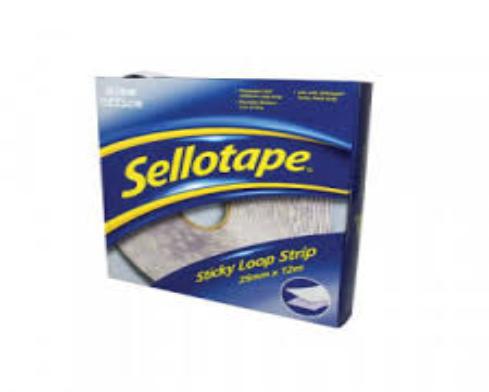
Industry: Necessities